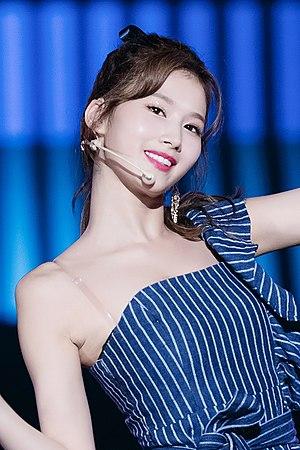
Minatozaki Sana, plus souvent créditée Sana est une chanteuse japonaise. Elle est mieux connue pour faire partie du girl group sud-coréen Twice.